Sankt Aldegund

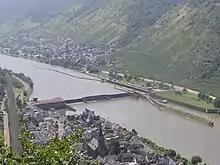
Neef and Sankt Aldegund (background) with a weir and a lock on the Moselle

Sankt Aldegund is an – a municipality belonging to a , a kind of collective municipality – in the Cochem-Zell district in Rhineland-Palatinate, Germany. It belongs to the "Verbandsgemeinde" of Zell, whose seat is in the municipality of Zell an der Mosel. Sankt Aldegund is a winegrowing and holidaymaking centre.